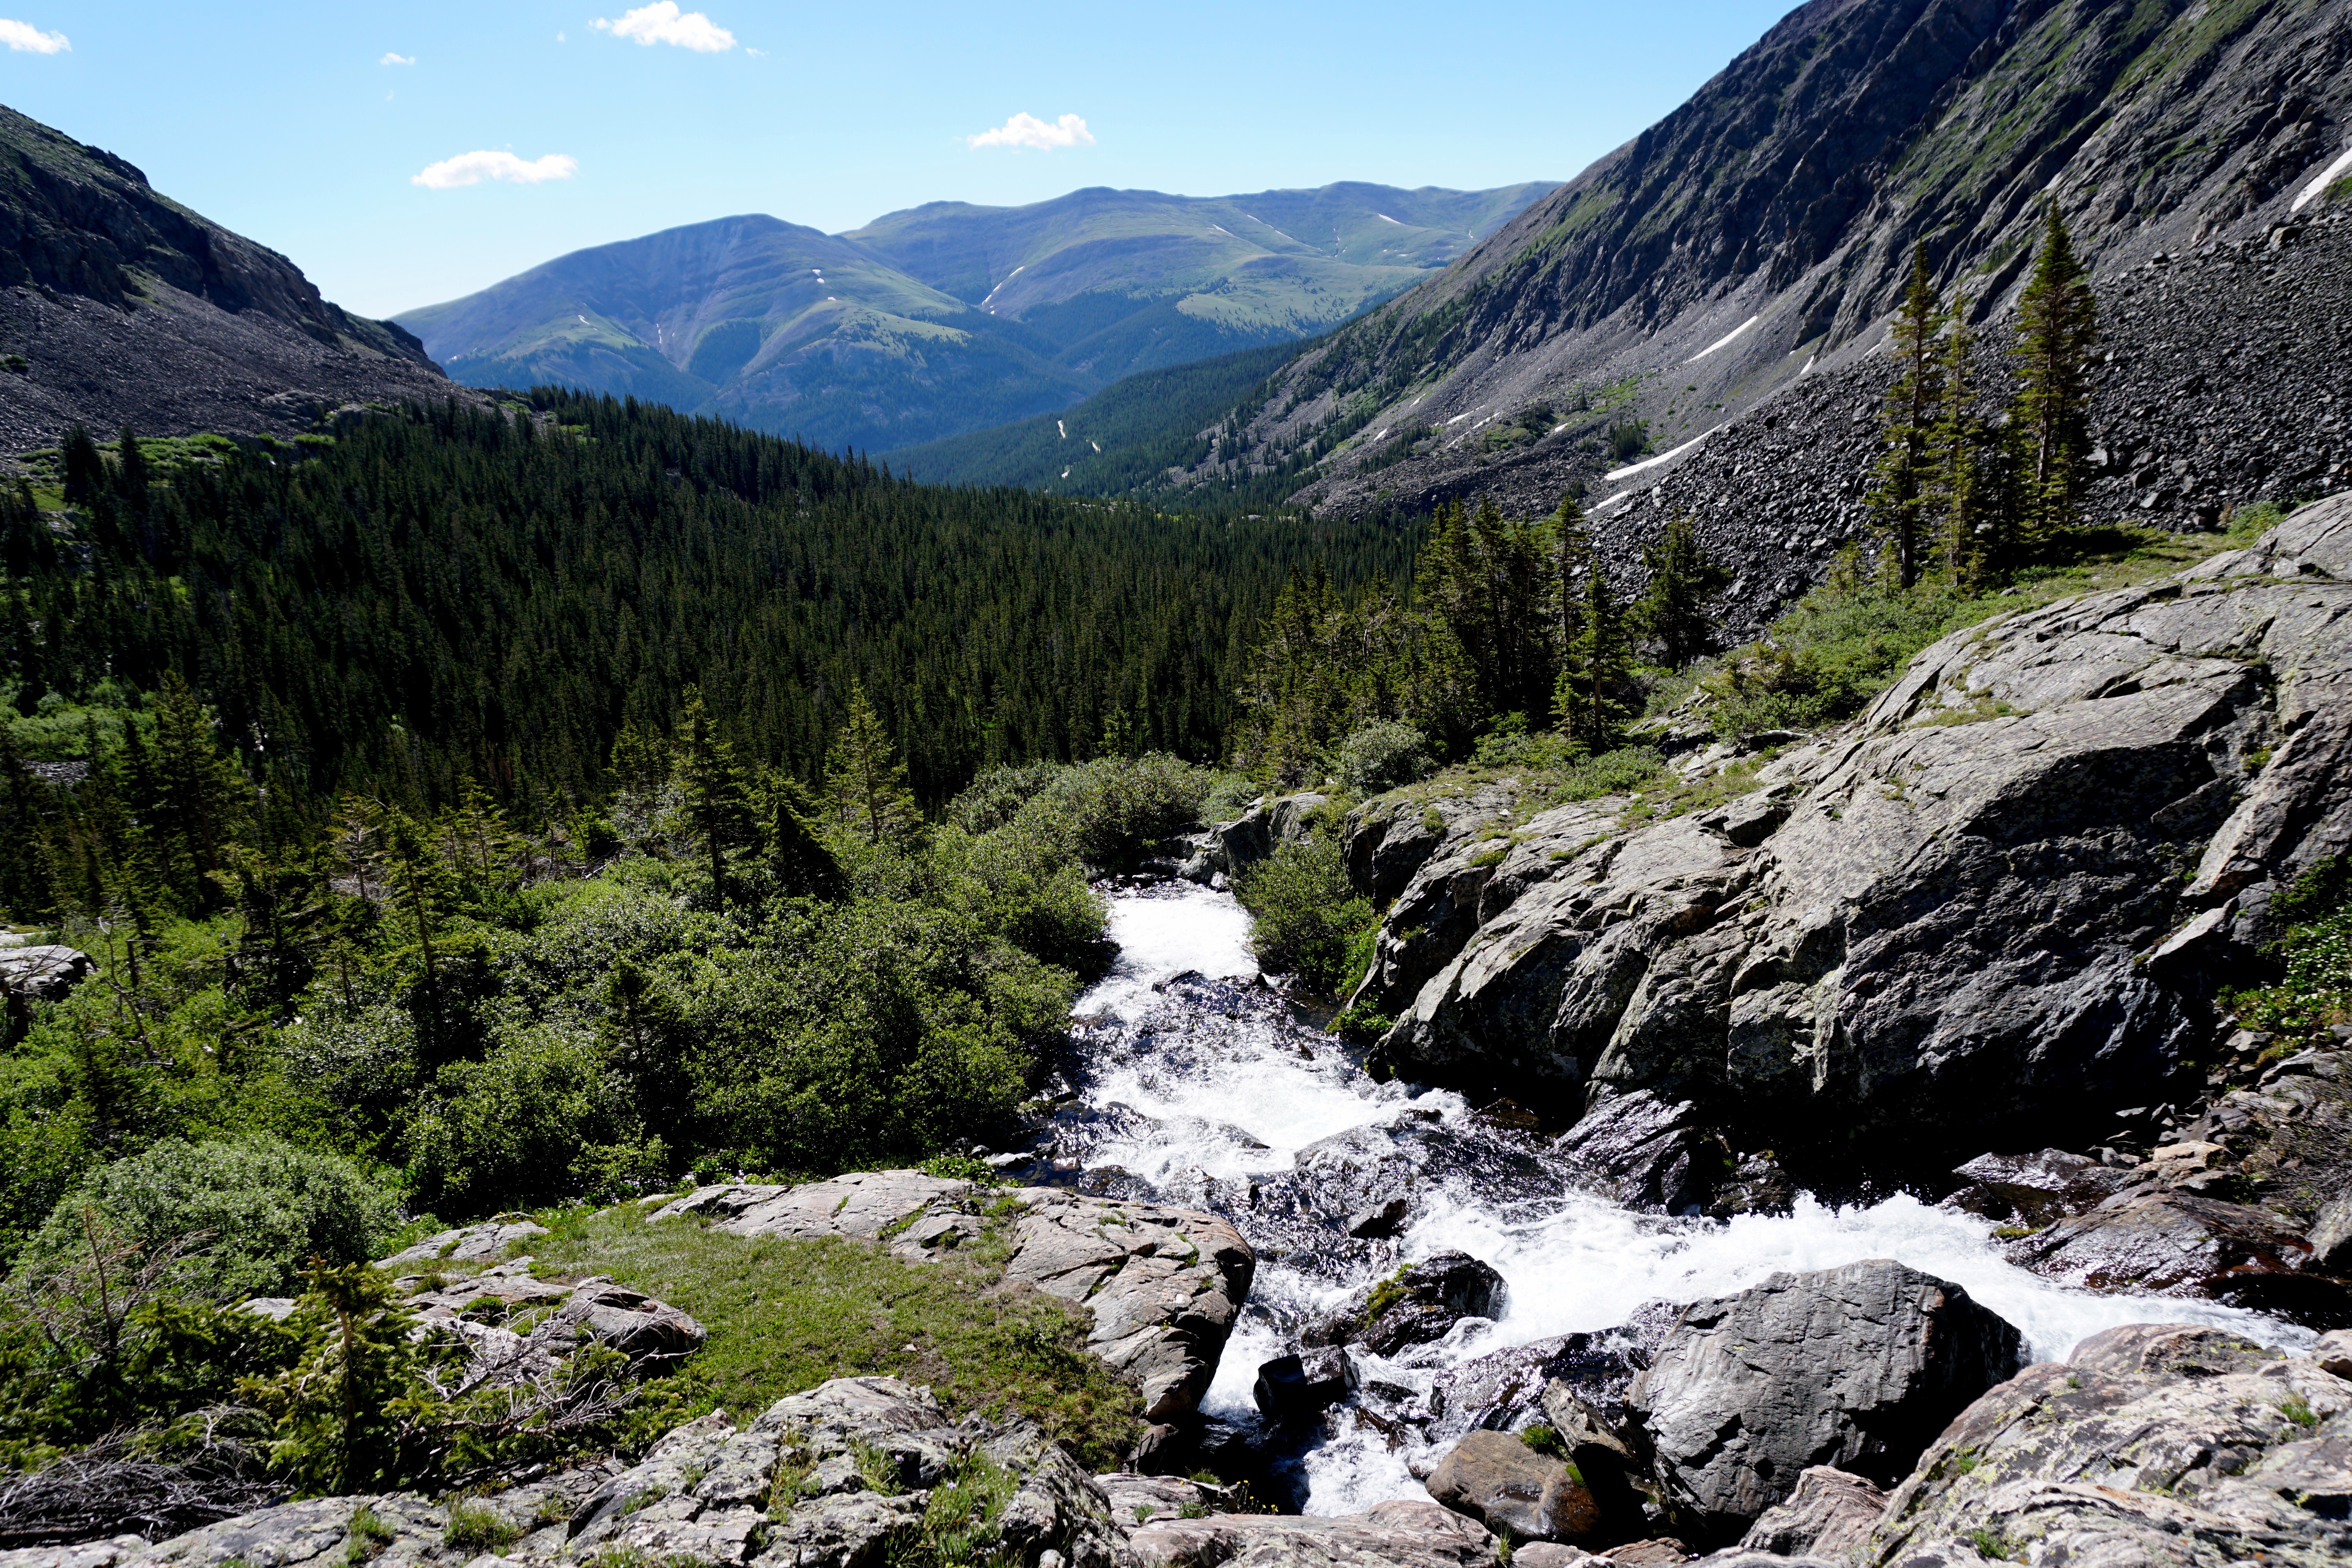
landscape, wilderness, walking, mountain, hiking, trail, lake, adventure, valley, mountain range, stream, national park, ridge, alps, backpacking, ravine, plateau, fell, cirque, water feature, moraine, landform, tarn, mountain pass, geographical feature, mountainous landforms